Duluth Public Library

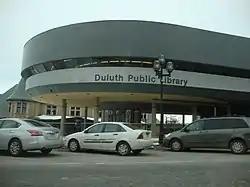
Duluth Public Library

The Duluth Public Library is a library in downtown Duluth, Minnesota. It is a part of the Arrowhead Library System and serves a population of 86,319.